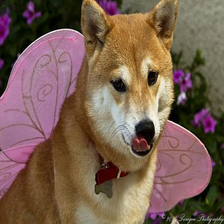
Species: dog
Breed: shiba inu